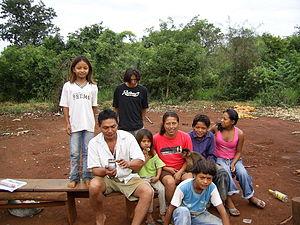
Les Guaranis forment un groupe de populations amérindiennes des régions amazoniennes du Brésil, d'Argentine, de Bolivie, de l'Uruguay et du Paraguay, de langue guarani, représentant environ 80 000 personnes. Une étude de 2014 révèle qu’une tribu brésilienne, les Guarani-Kaiowá, détient le taux de suicide le plus élevé au monde, du fait qu'ils ont été expulsés de leurs terres transformées en fermes d’élevage et en plantations de canne à sucre.